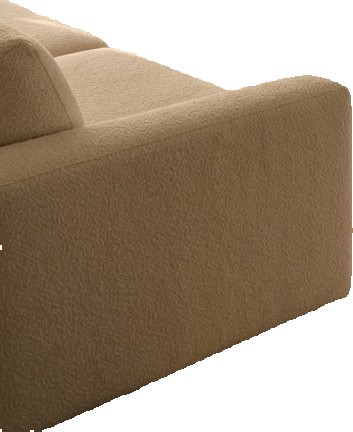
Surface category: sofa